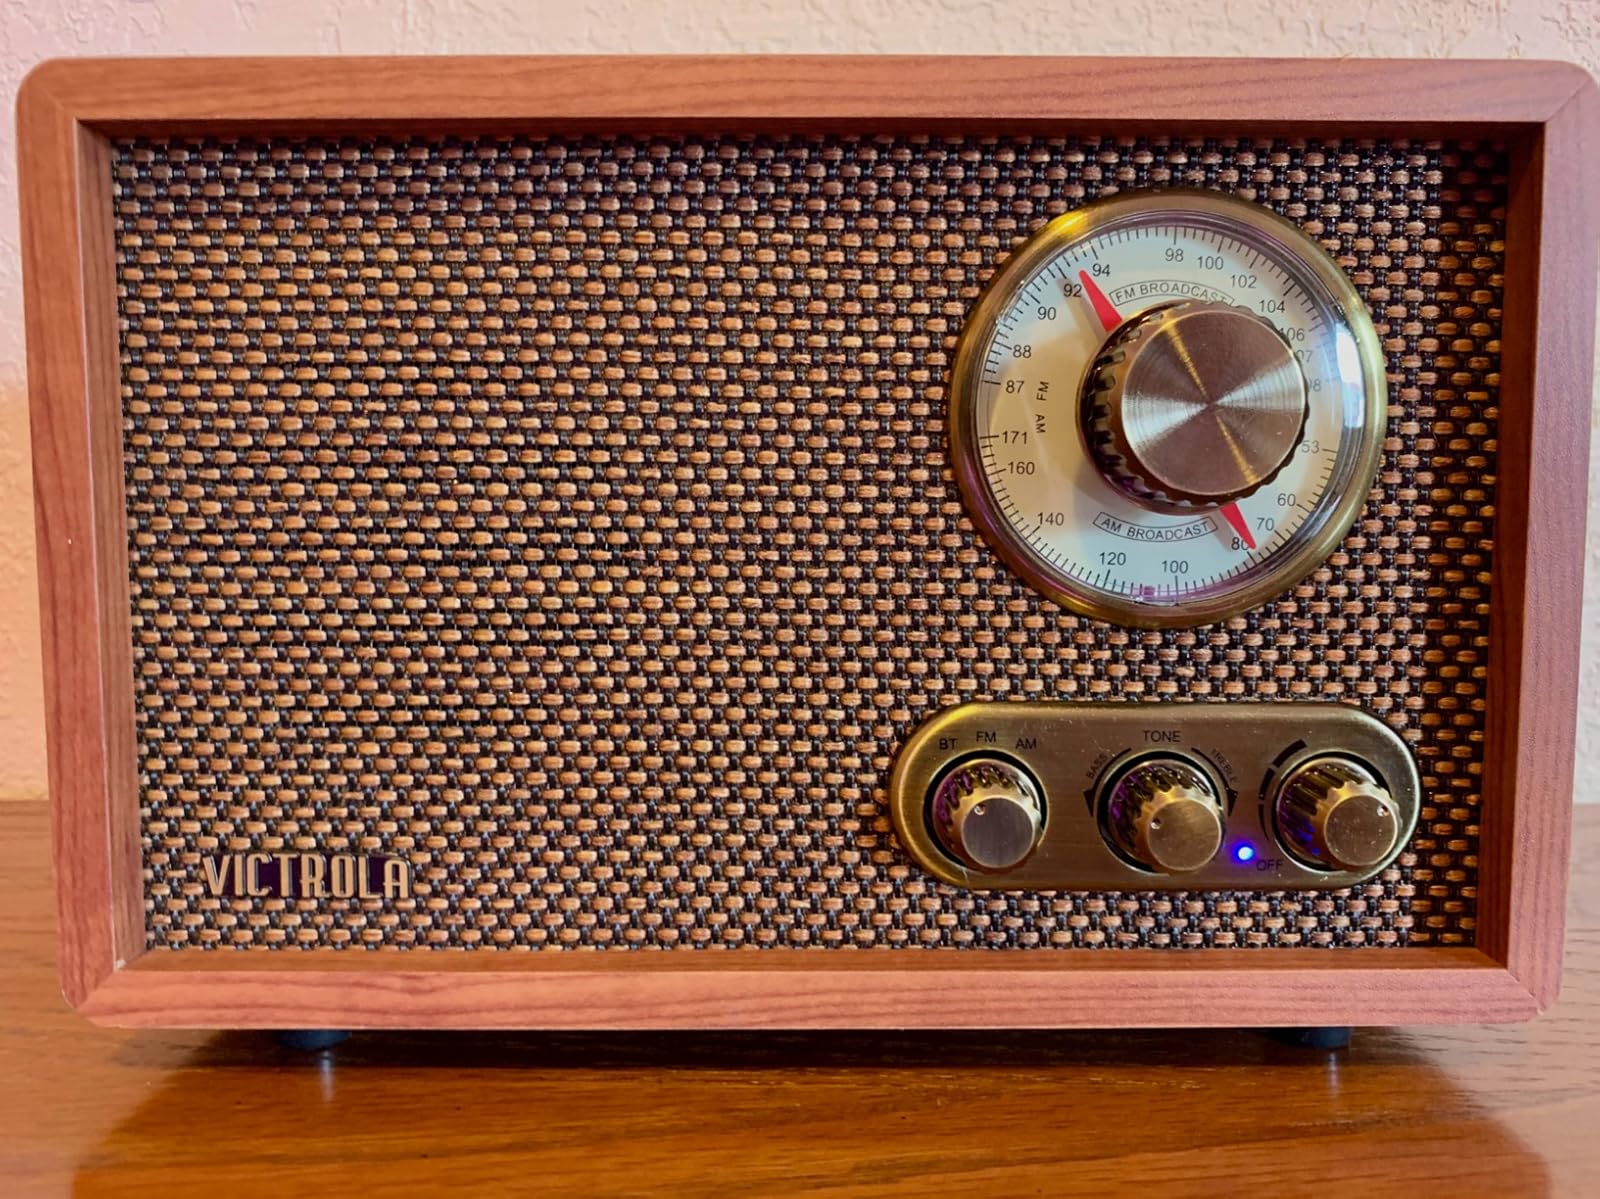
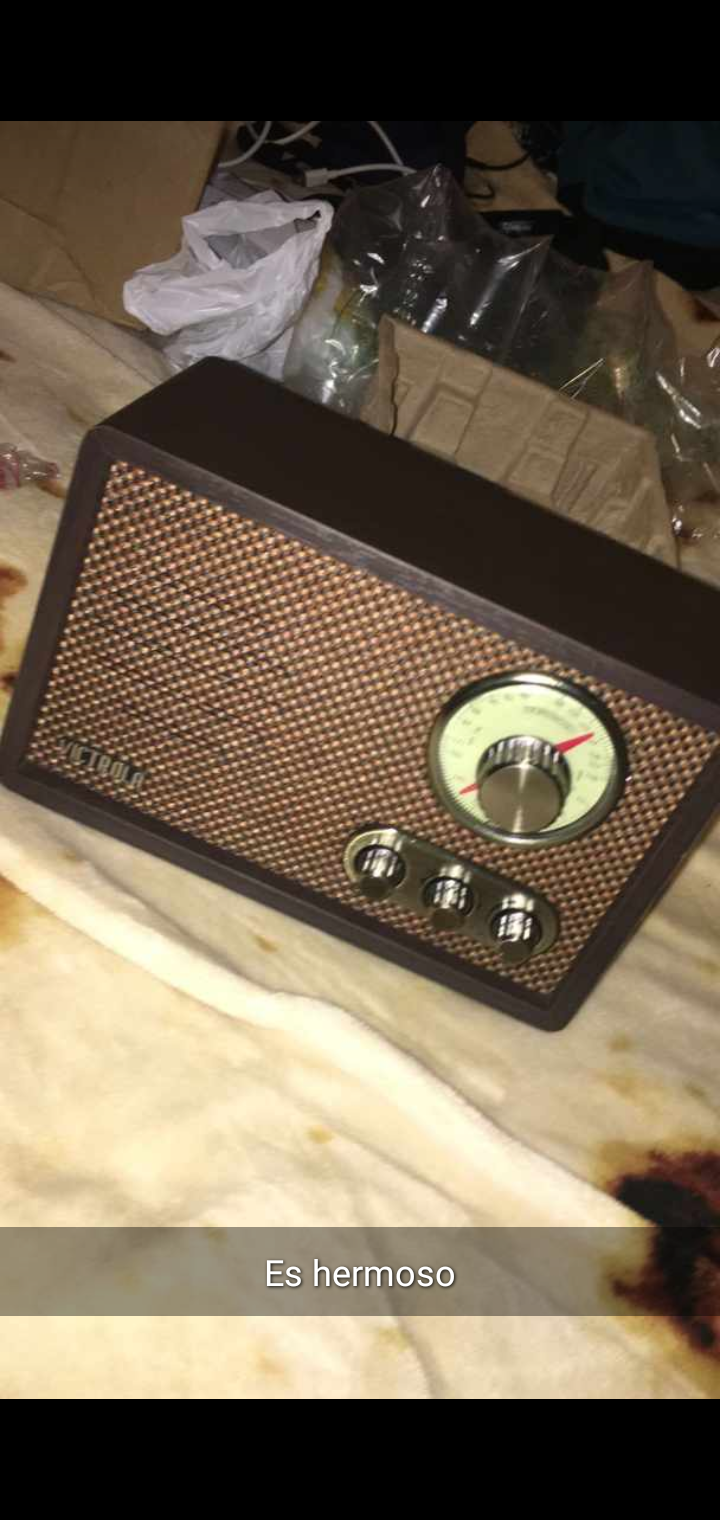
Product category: radio
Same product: no